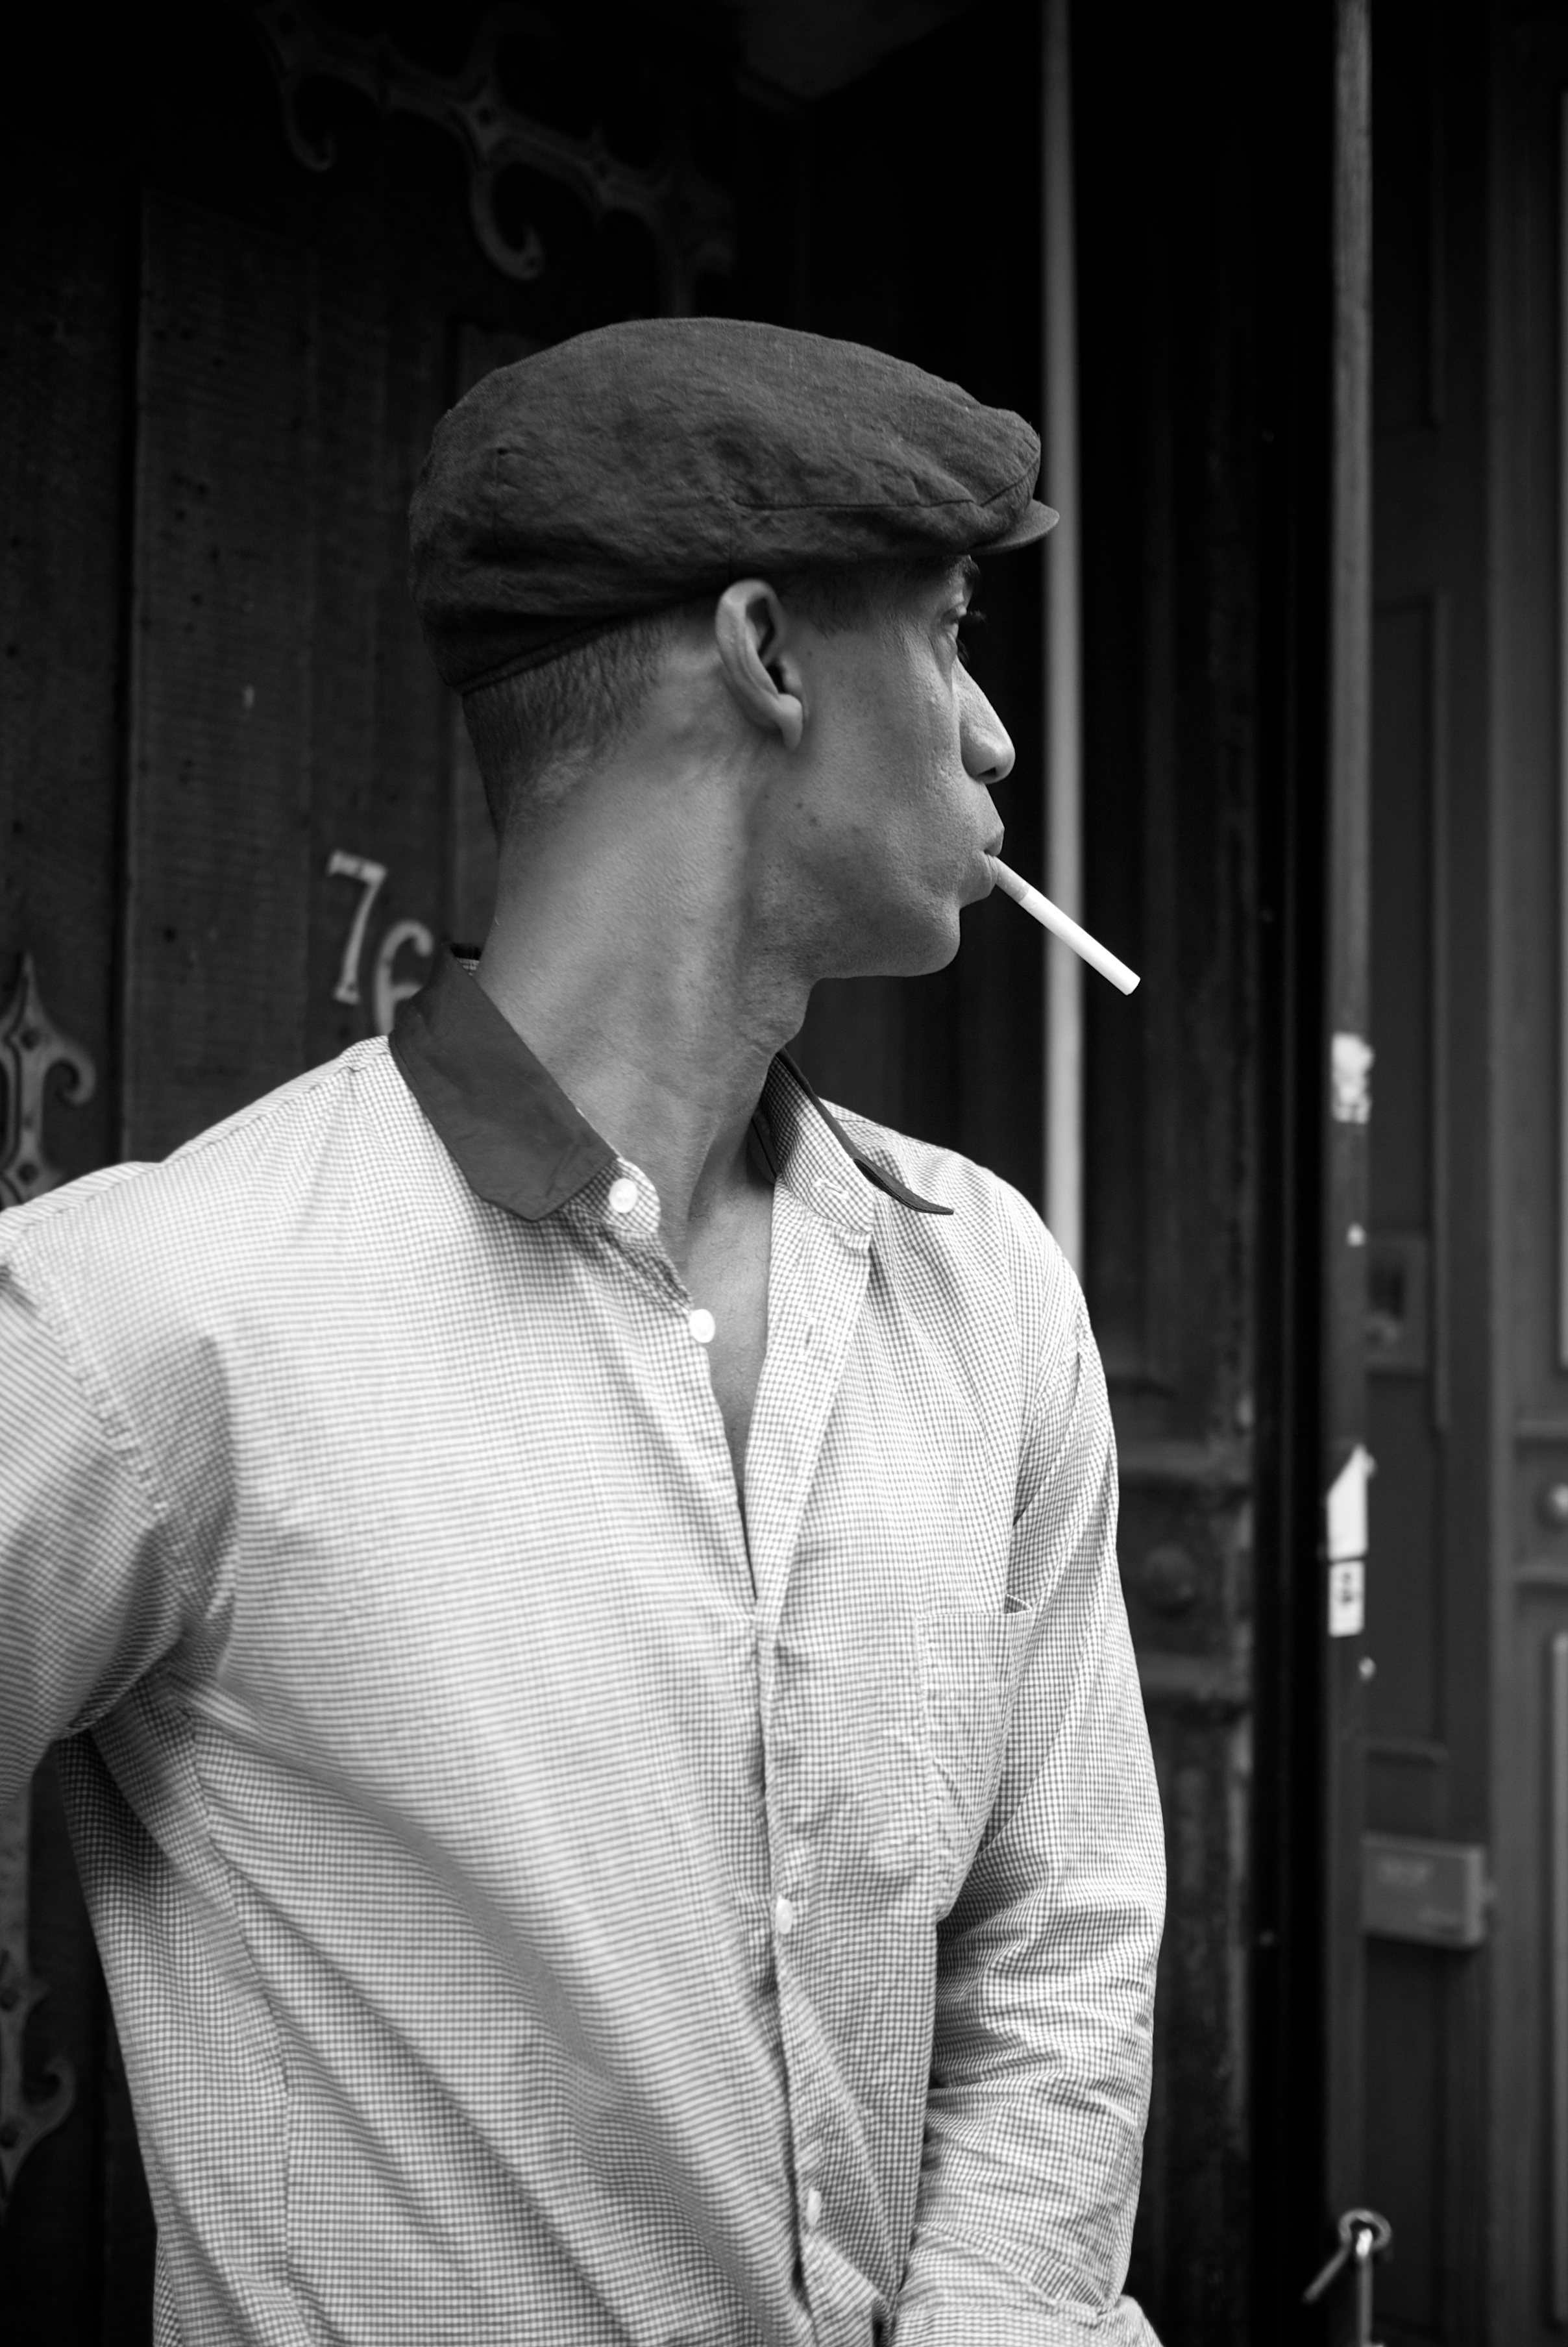
man, person, black and white, white, street, photography, ebook, male, portrait, training, black, monochrome, streetphotography, flickr, thomas, video, gentleman, glasses, olympus, eyewear, omd, fuji, leica, monochrom, leuthard, hcb, thomasleuthard, photo shoot, monochrome photography, film noir, facial hair, vision care